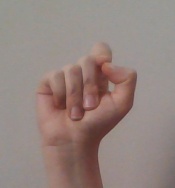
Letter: fa